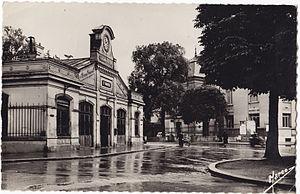
Carte postale ancienne éditée par Marco :SAINT-MANDÉ - La Gare
La gare de Saint-Mandé est une ancienne gare ferroviaire française située sur la ligne de Paris-Bastille à Marles-en-Brie, dite ligne de Vincennes.
Saint-Mandé est une commune française située dans le département du Val-de-Marne en région Île-de-France.